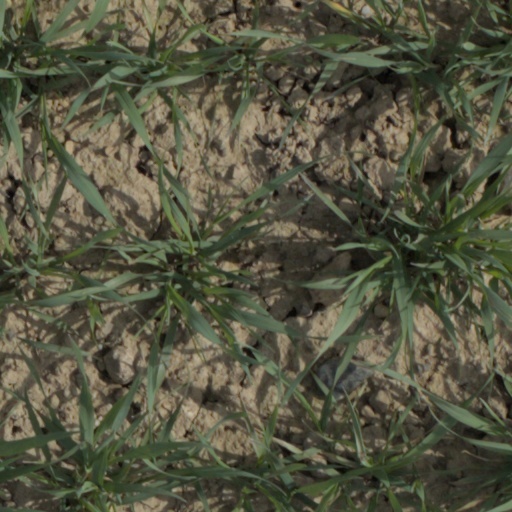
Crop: wheat